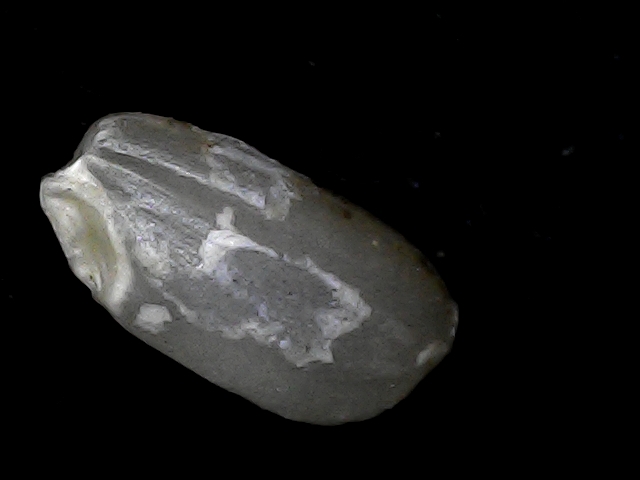
Rice variety: BD33